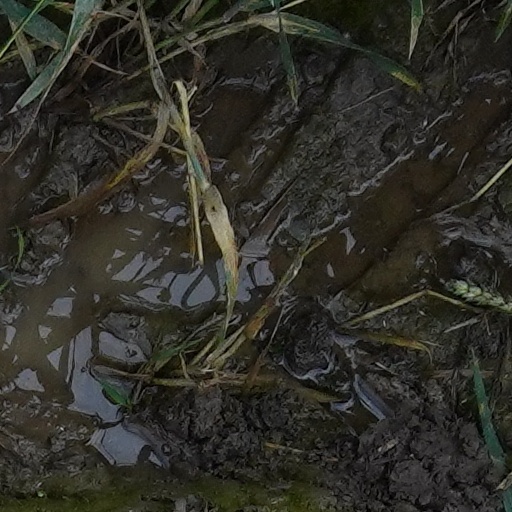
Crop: wheat